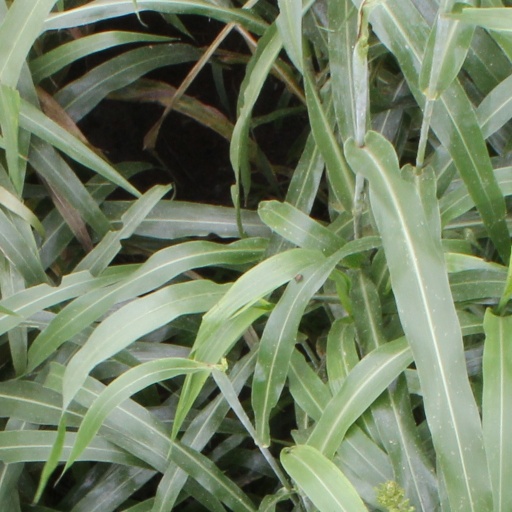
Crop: sorghum